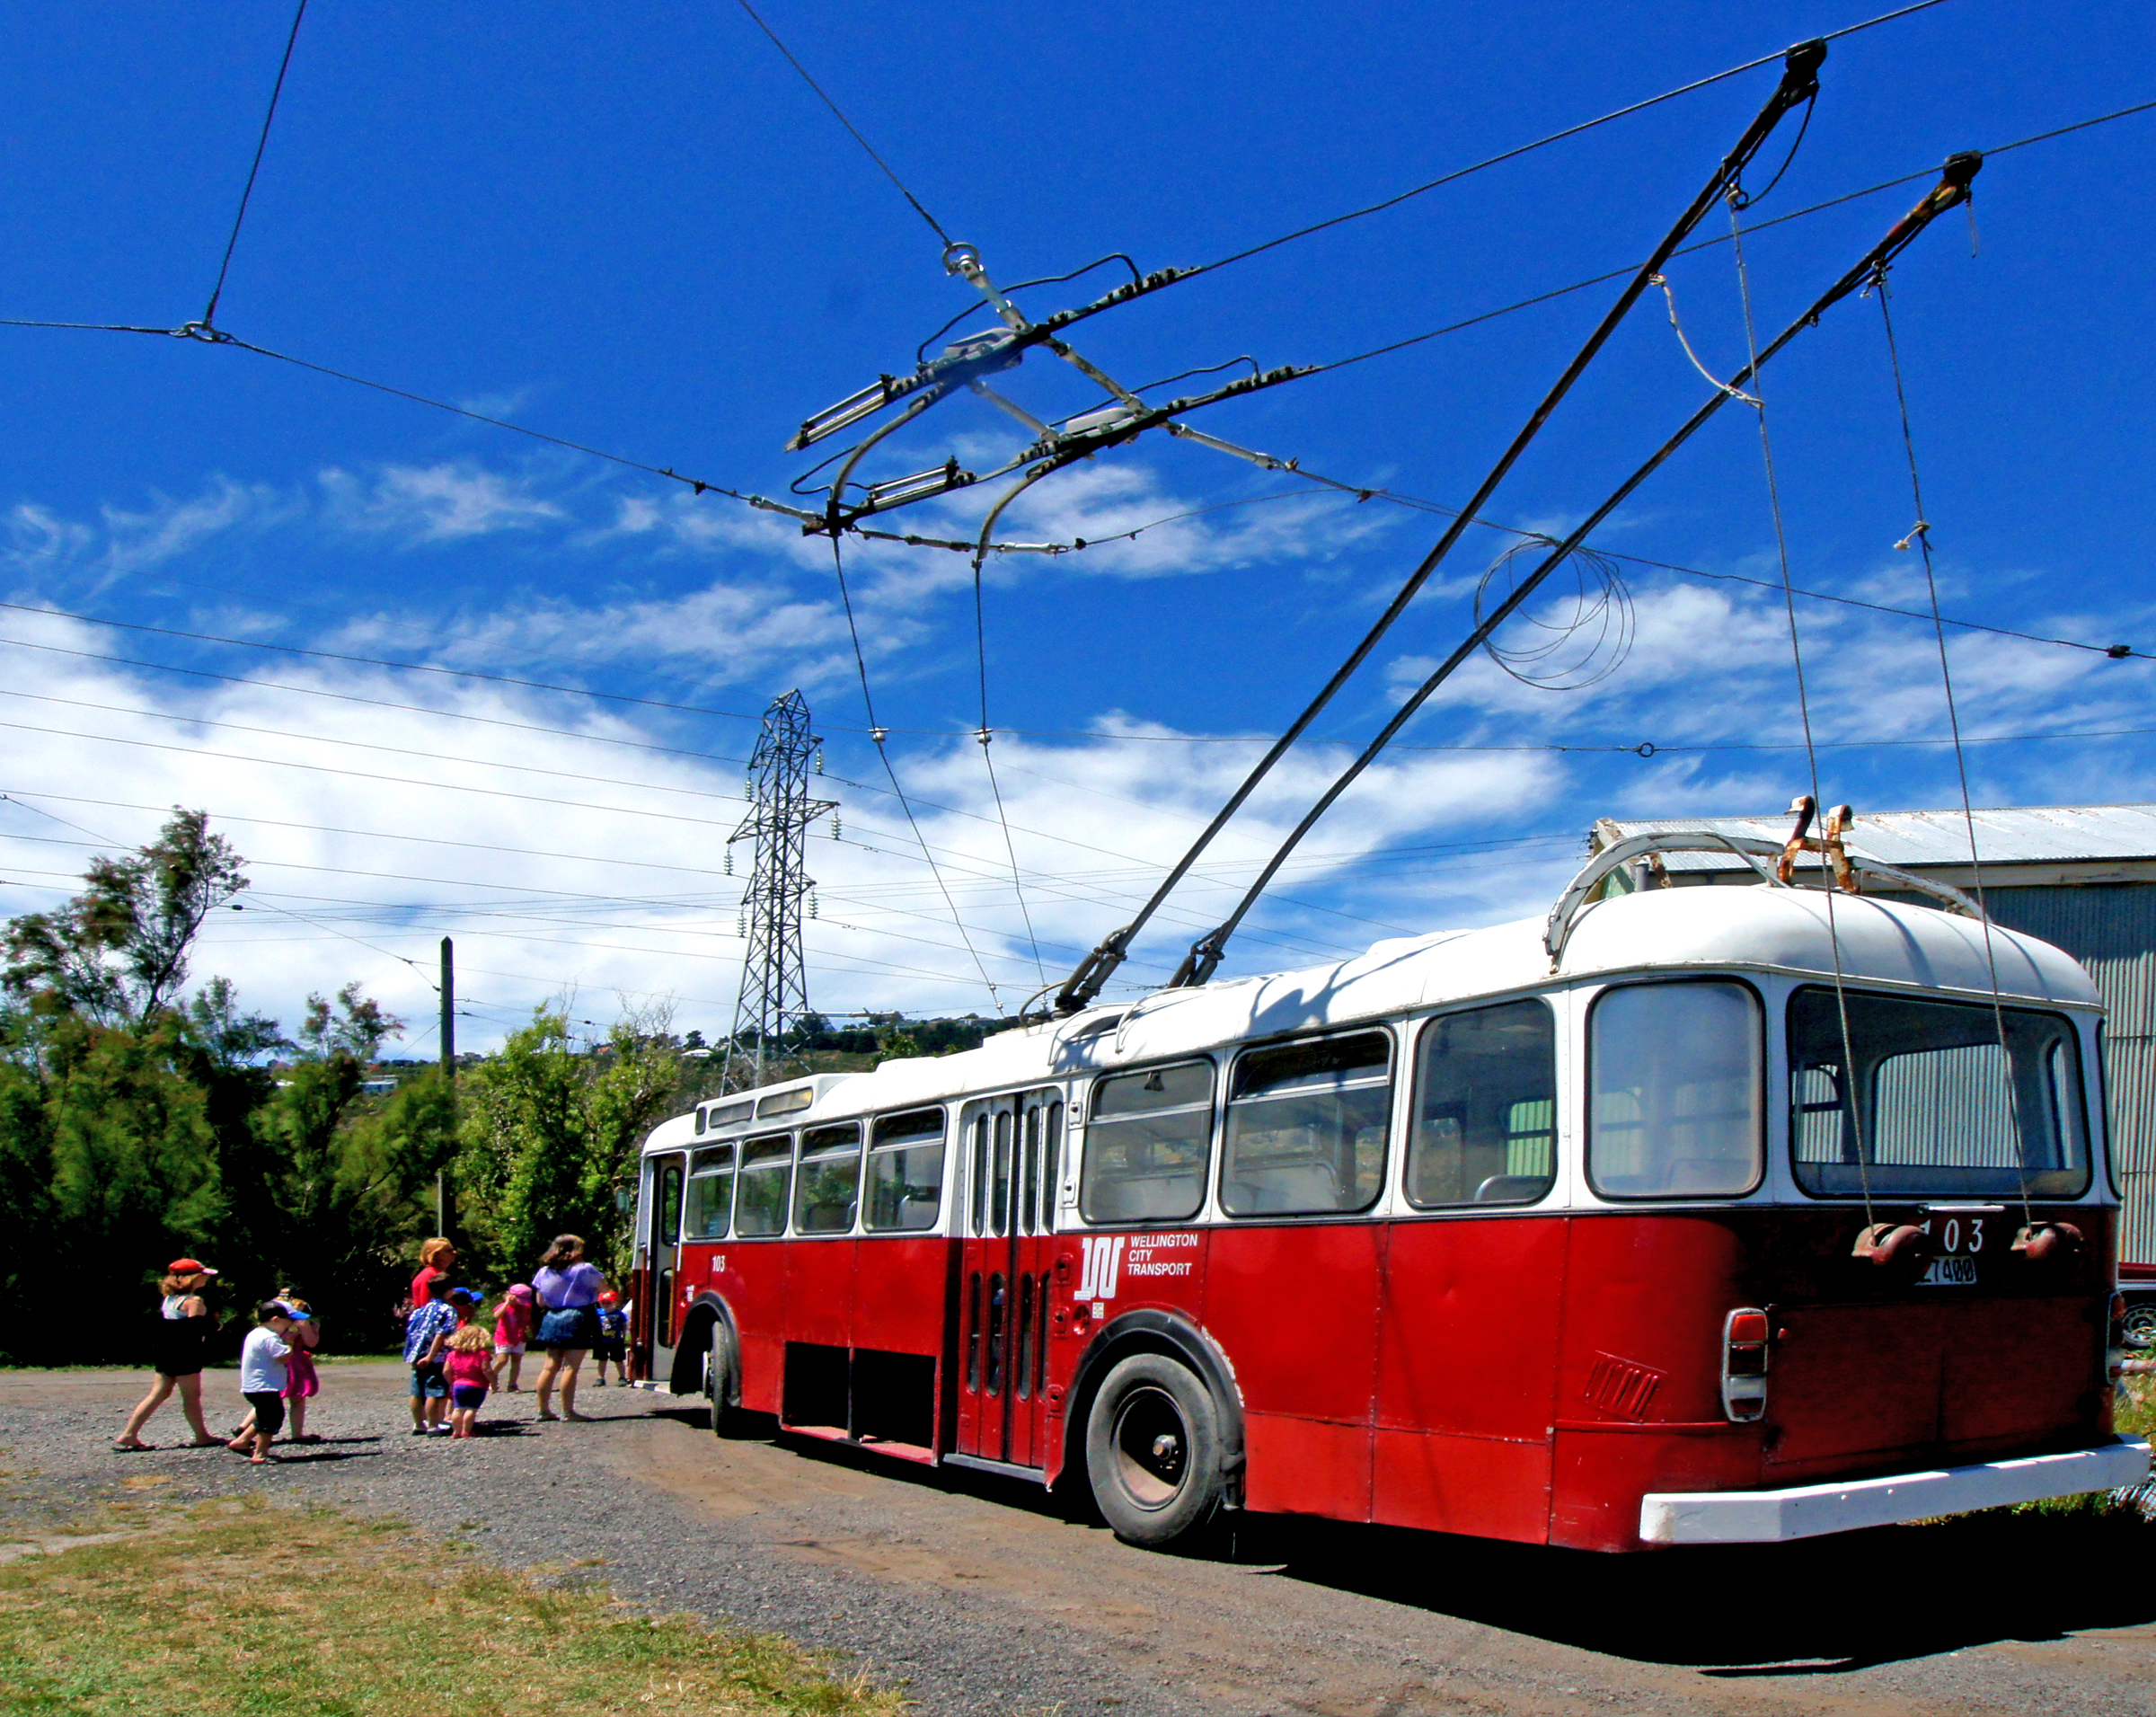
transport, vehicle, public transport, bus, trains, trams, buses, trolleybus, land vehicle, metropolitan area